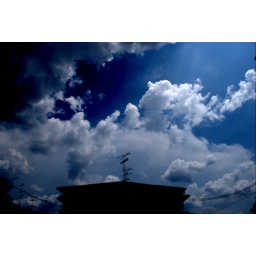
Dramatic clouds from my house in Kluang.